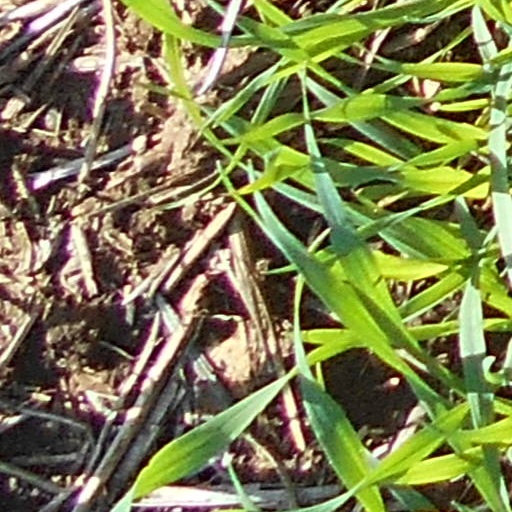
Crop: wheat